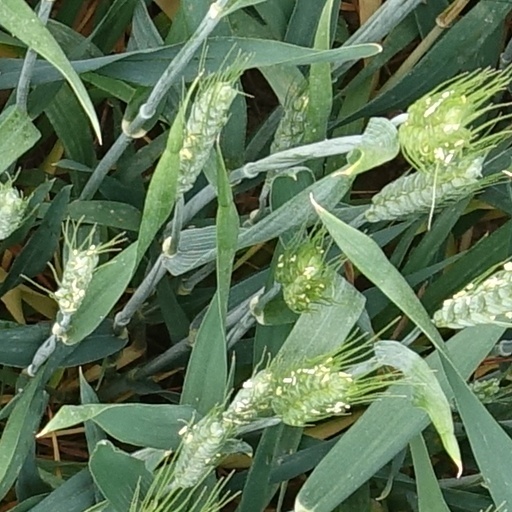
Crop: wheat